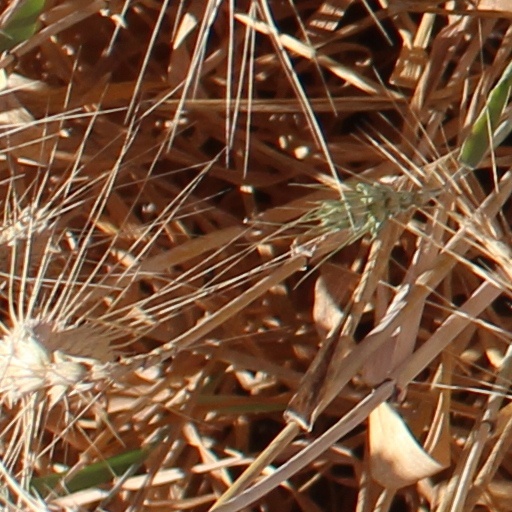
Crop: wheat